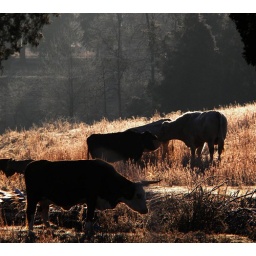
Group of cows behind my sisters house in Loretto, Tennessee.